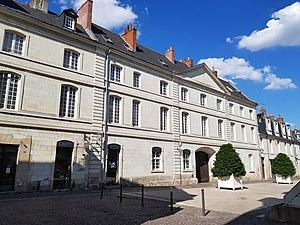
Palais des Monnaie, place de la Monnaie Tournois, XVIIe et XVIIIe siècle
Le Vieux-Tours est un terme générique pour définir un ensemble de quartiers ou bourgs qui se sont réunis au cours du temps pour former le centre historique de la ville de Tours. Les quartiers du Vieux-Tours sont, d'ouest en est, Notre-Dame-la-Riche, Saint-Martin, Saint-Julien, Saint-Gatien, Saint-Pierre-des-Corps.
Tours est une ville de l'Ouest de la France, sur les rives de la Loire et du Cher, dans le département d'Indre-et-Loire, dont elle est le chef-lieu. La commune est le chef-lieu de la métropole Tours Val de Loire et constitutive, avec son intercommunalité, de l’une des 22 métropoles françaises officielles.